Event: Nepal Earthquake
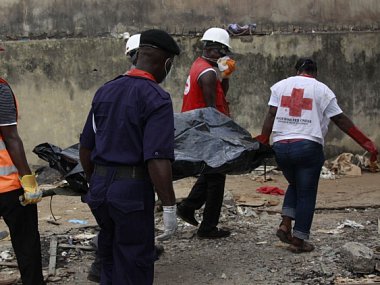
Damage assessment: damage